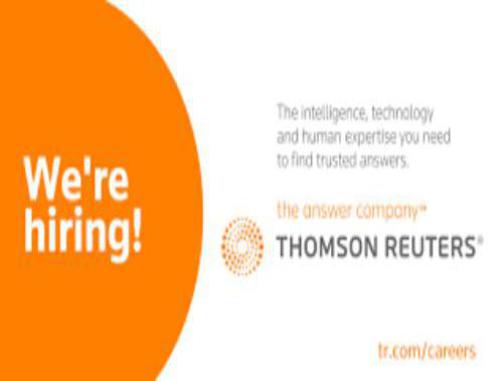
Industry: Others